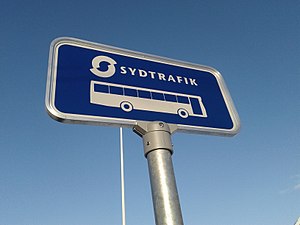
Sydtrafik / Zoner og tasktområder
Skilt som optræder på alle Sydtrafiks stoppesteder i Syddanmark.
Skilt som optræder på alle Sydtrafiks stoppesteder i Syddanmark.
Sydtrafik er et dansk trafikselskab, der står for den kollektive trafik i den jyske del af Region Syddanmark, mere specifikt Aabenraa, Billund, Esbjerg, Fanø, Fredericia, Haderslev, Kolding, Sønderborg, Tønder, Varde, Vejen og Vejle kommuner.